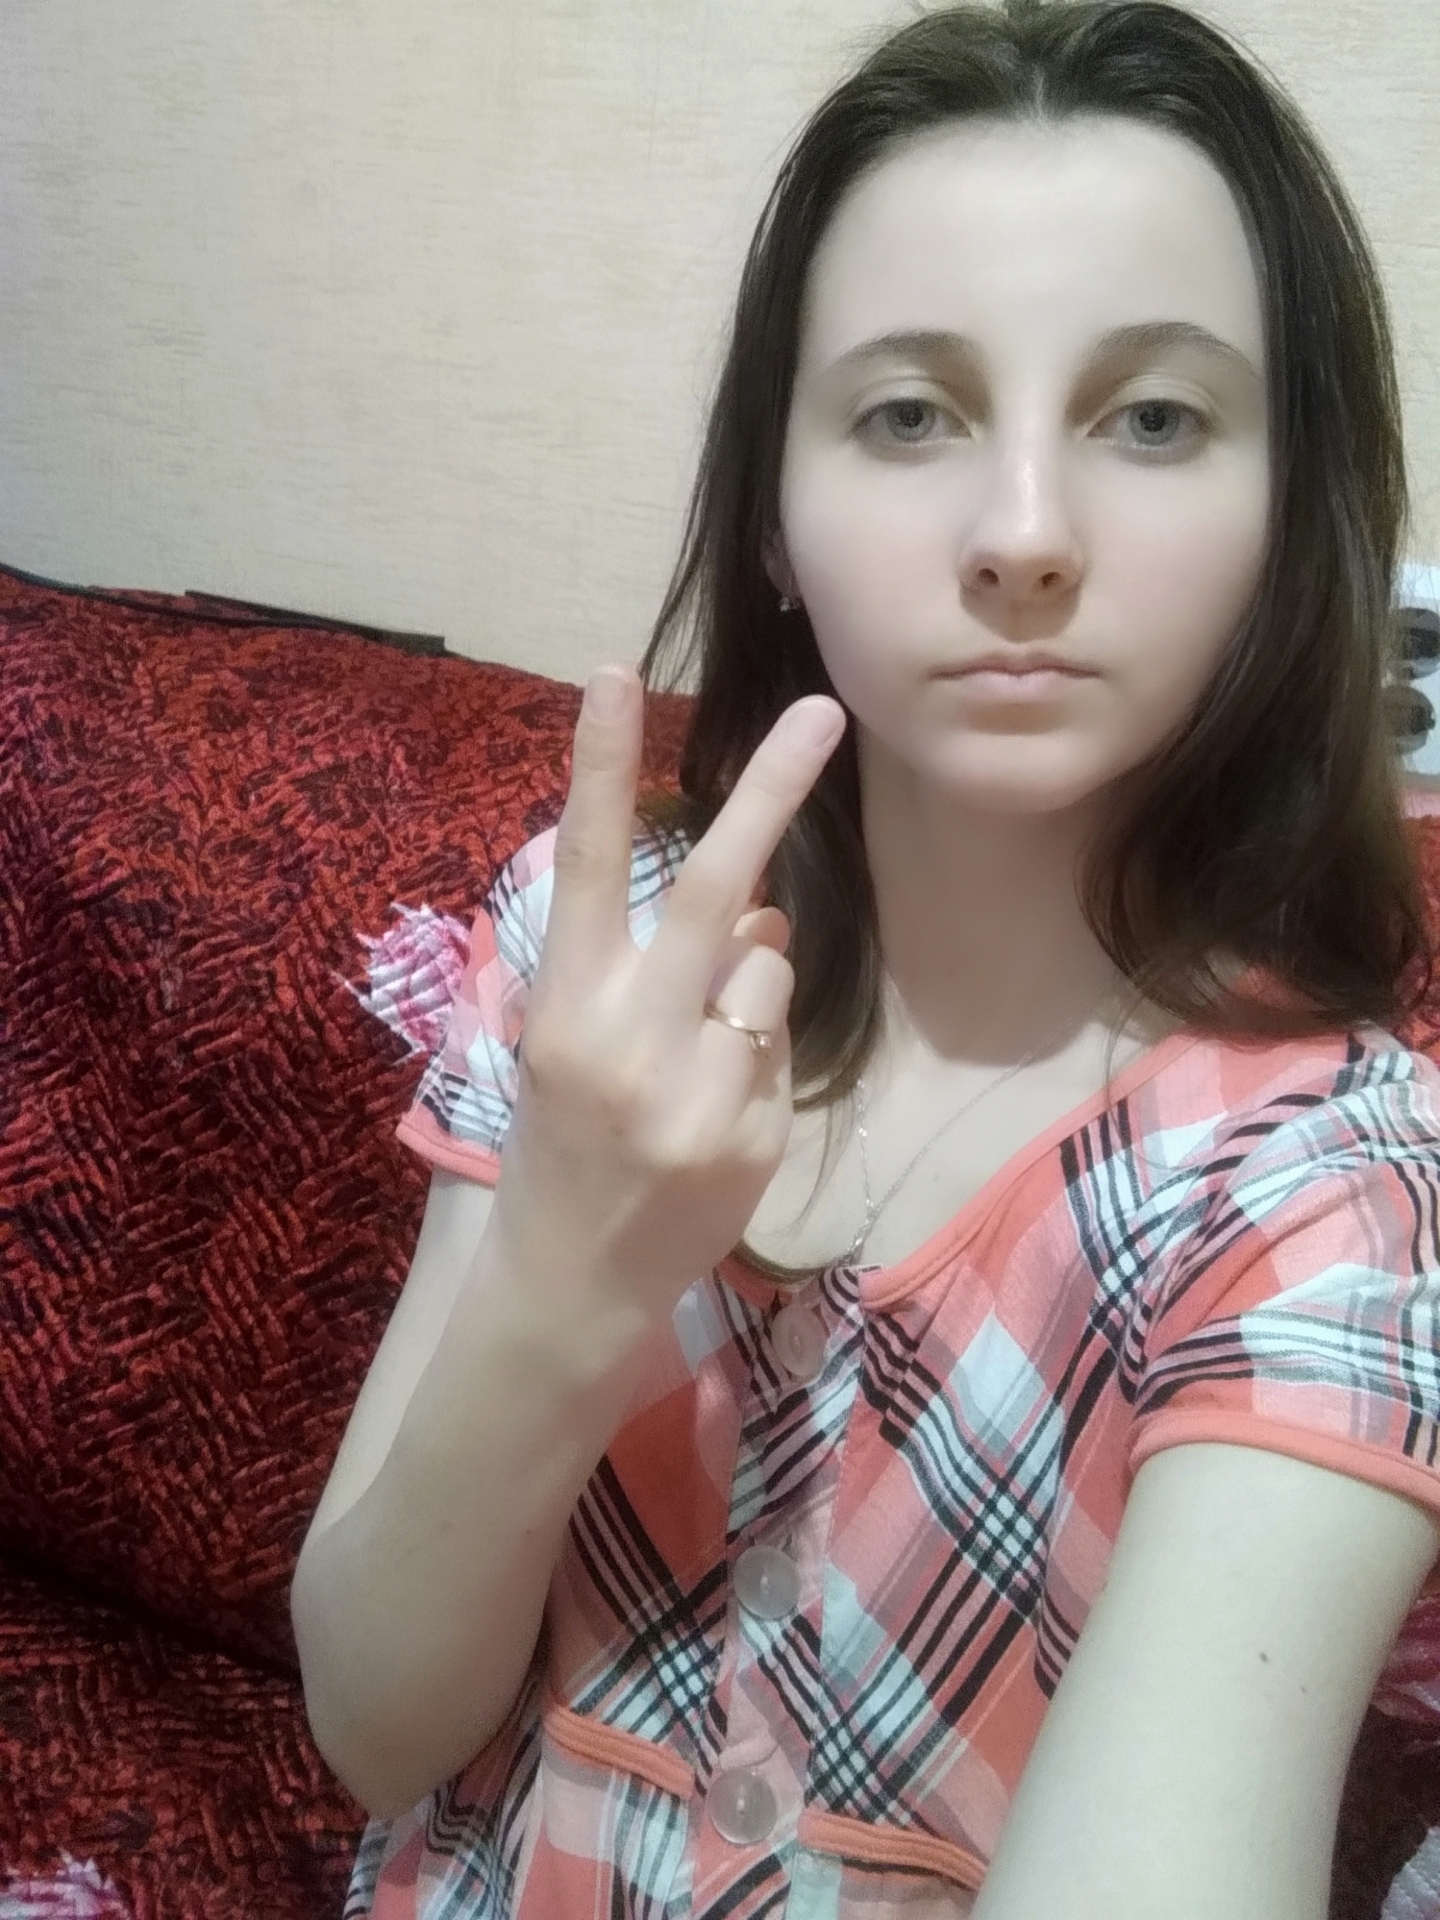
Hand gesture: peace_inverted